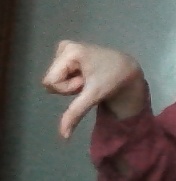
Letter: waw